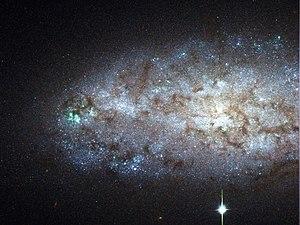
NGC 2976 est une galaxie spirale rapprochée et située dans la constellation de la Grande Ourse à environ 12,5 millions d'années-lumière de la Voie lactée. Elle a été découverte par l'astronome germano-britannique William Herschel en 1801.